Hugo Viana

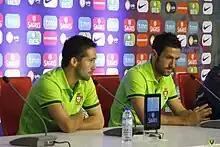
Viana and midfield partner João Moutinho in a press conference ahead of Euro 2012

Viana made his debut with Portugal on 14 November 2001, in a 5–1 friendly defeat of Angola. Replacing suspended Daniel Kenedy in the last minute, he was an unused member at the 2002 FIFA World Cup, but missed UEFA Euro 2004 on home soil. Manager José Romão called him up for the under-23 team for the football tournament at the 2004 Summer Olympics in Greece; he and João Paulo were sent off in a 4–2 group stage elimination by Costa Rica.